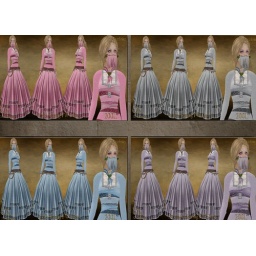
Angelwing Spring FW Dress in pink silver blue and levender